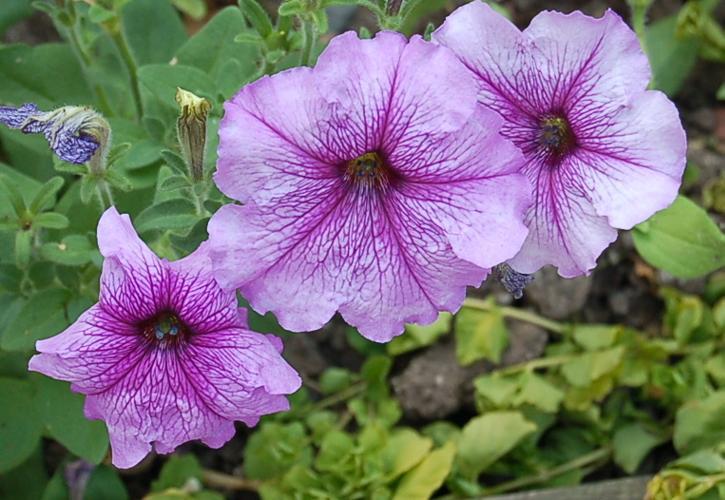
Label: petunia